Multiferroics

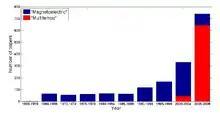
History of multiferroics: number of papers per year on magnetoelectrics or the magnetoelectric effect (in blue), and on multiferroics (in red)

A Web of Science search for the term "multiferroic" yields the year 2000 paper "Why are there so few magnetic ferroelectrics?" from N. A. Spaldin (then Hill) as the earliest result. This work explained the origin of the contraindication between magnetism and ferroelectricity and proposed practical routes to circumvent it, and is widely credited with starting the modern explosion of interest in multiferroic materials. The availability of practical routes to creating multiferroic materials from 2000 stimulated intense activity. Particularly key early works were the discovery of large ferroelectric polarization in epitaxially grown thin films of magnetic BiFeO, the observation that the non-collinear magnetic ordering in orthorhombic TbMnO and TbMnO causes ferroelectricity, and the identification of unusual improper ferroelectricity that is compatible with the coexistence of magnetism in hexagonal manganite YMnO. The graph to the right shows in red the number of papers on multiferroics from a Web of Science search until 2008; the exponential increase continues today.